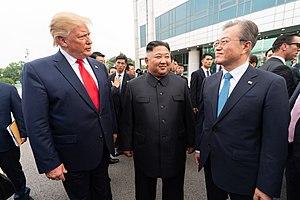
Le Sommet Corées-États-Unis de 2019 est un sommet d’une journée, du 30 juin 2019 qui s’est tenu dans la zone coréenne démilitarisée entre le président nord-coréen Kim Jong-un, le président américain Donald Trump et le président sud-coréen Moon Jae-in, à la suite du sommet du G20 à Osaka en 2019. Trump a franchi la frontière à 15h45 le 30 juin, marquant pour la première fois de l'histoire la présence d'un président américain sur le sol nord-coréen. La fille et le gendre de Trump, les conseillers présidentiels Ivanka Trump et Jared Kushner, Harry B. Harris Jr. ont également assisté au sommet.
Ce qui suit est une liste des voyages officiels effectués par Kim Jong-un au cours de son mandat en tant que président du Parti des travailleurs de Corée, président de la Commission des affaires d'État et président de la Commission militaire centrale du Parti des travailleurs de Corée. Il a effectué neuf voyages à l'étranger dans cinq pays depuis qu'il a pris ses fonctions de Leader suprême de Corée du Nord en décembre 2011. Sa première visite d'État internationale était en Chine en mars 2018.
La Maison de la liberté est un bâtiment de quatre étages situé dans la partie sud de Panmunjeom. Il se situe en face de son équivalent nord-coréen, le pavillon Phanmun. Il est situé à 130 mètres au sud-ouest de la Maison de la paix, au sud de Panmunjeom. La Maison de la liberté a été reconstruite le 9 juillet 1998 après la démolition de l'ancienne maison de la liberté.